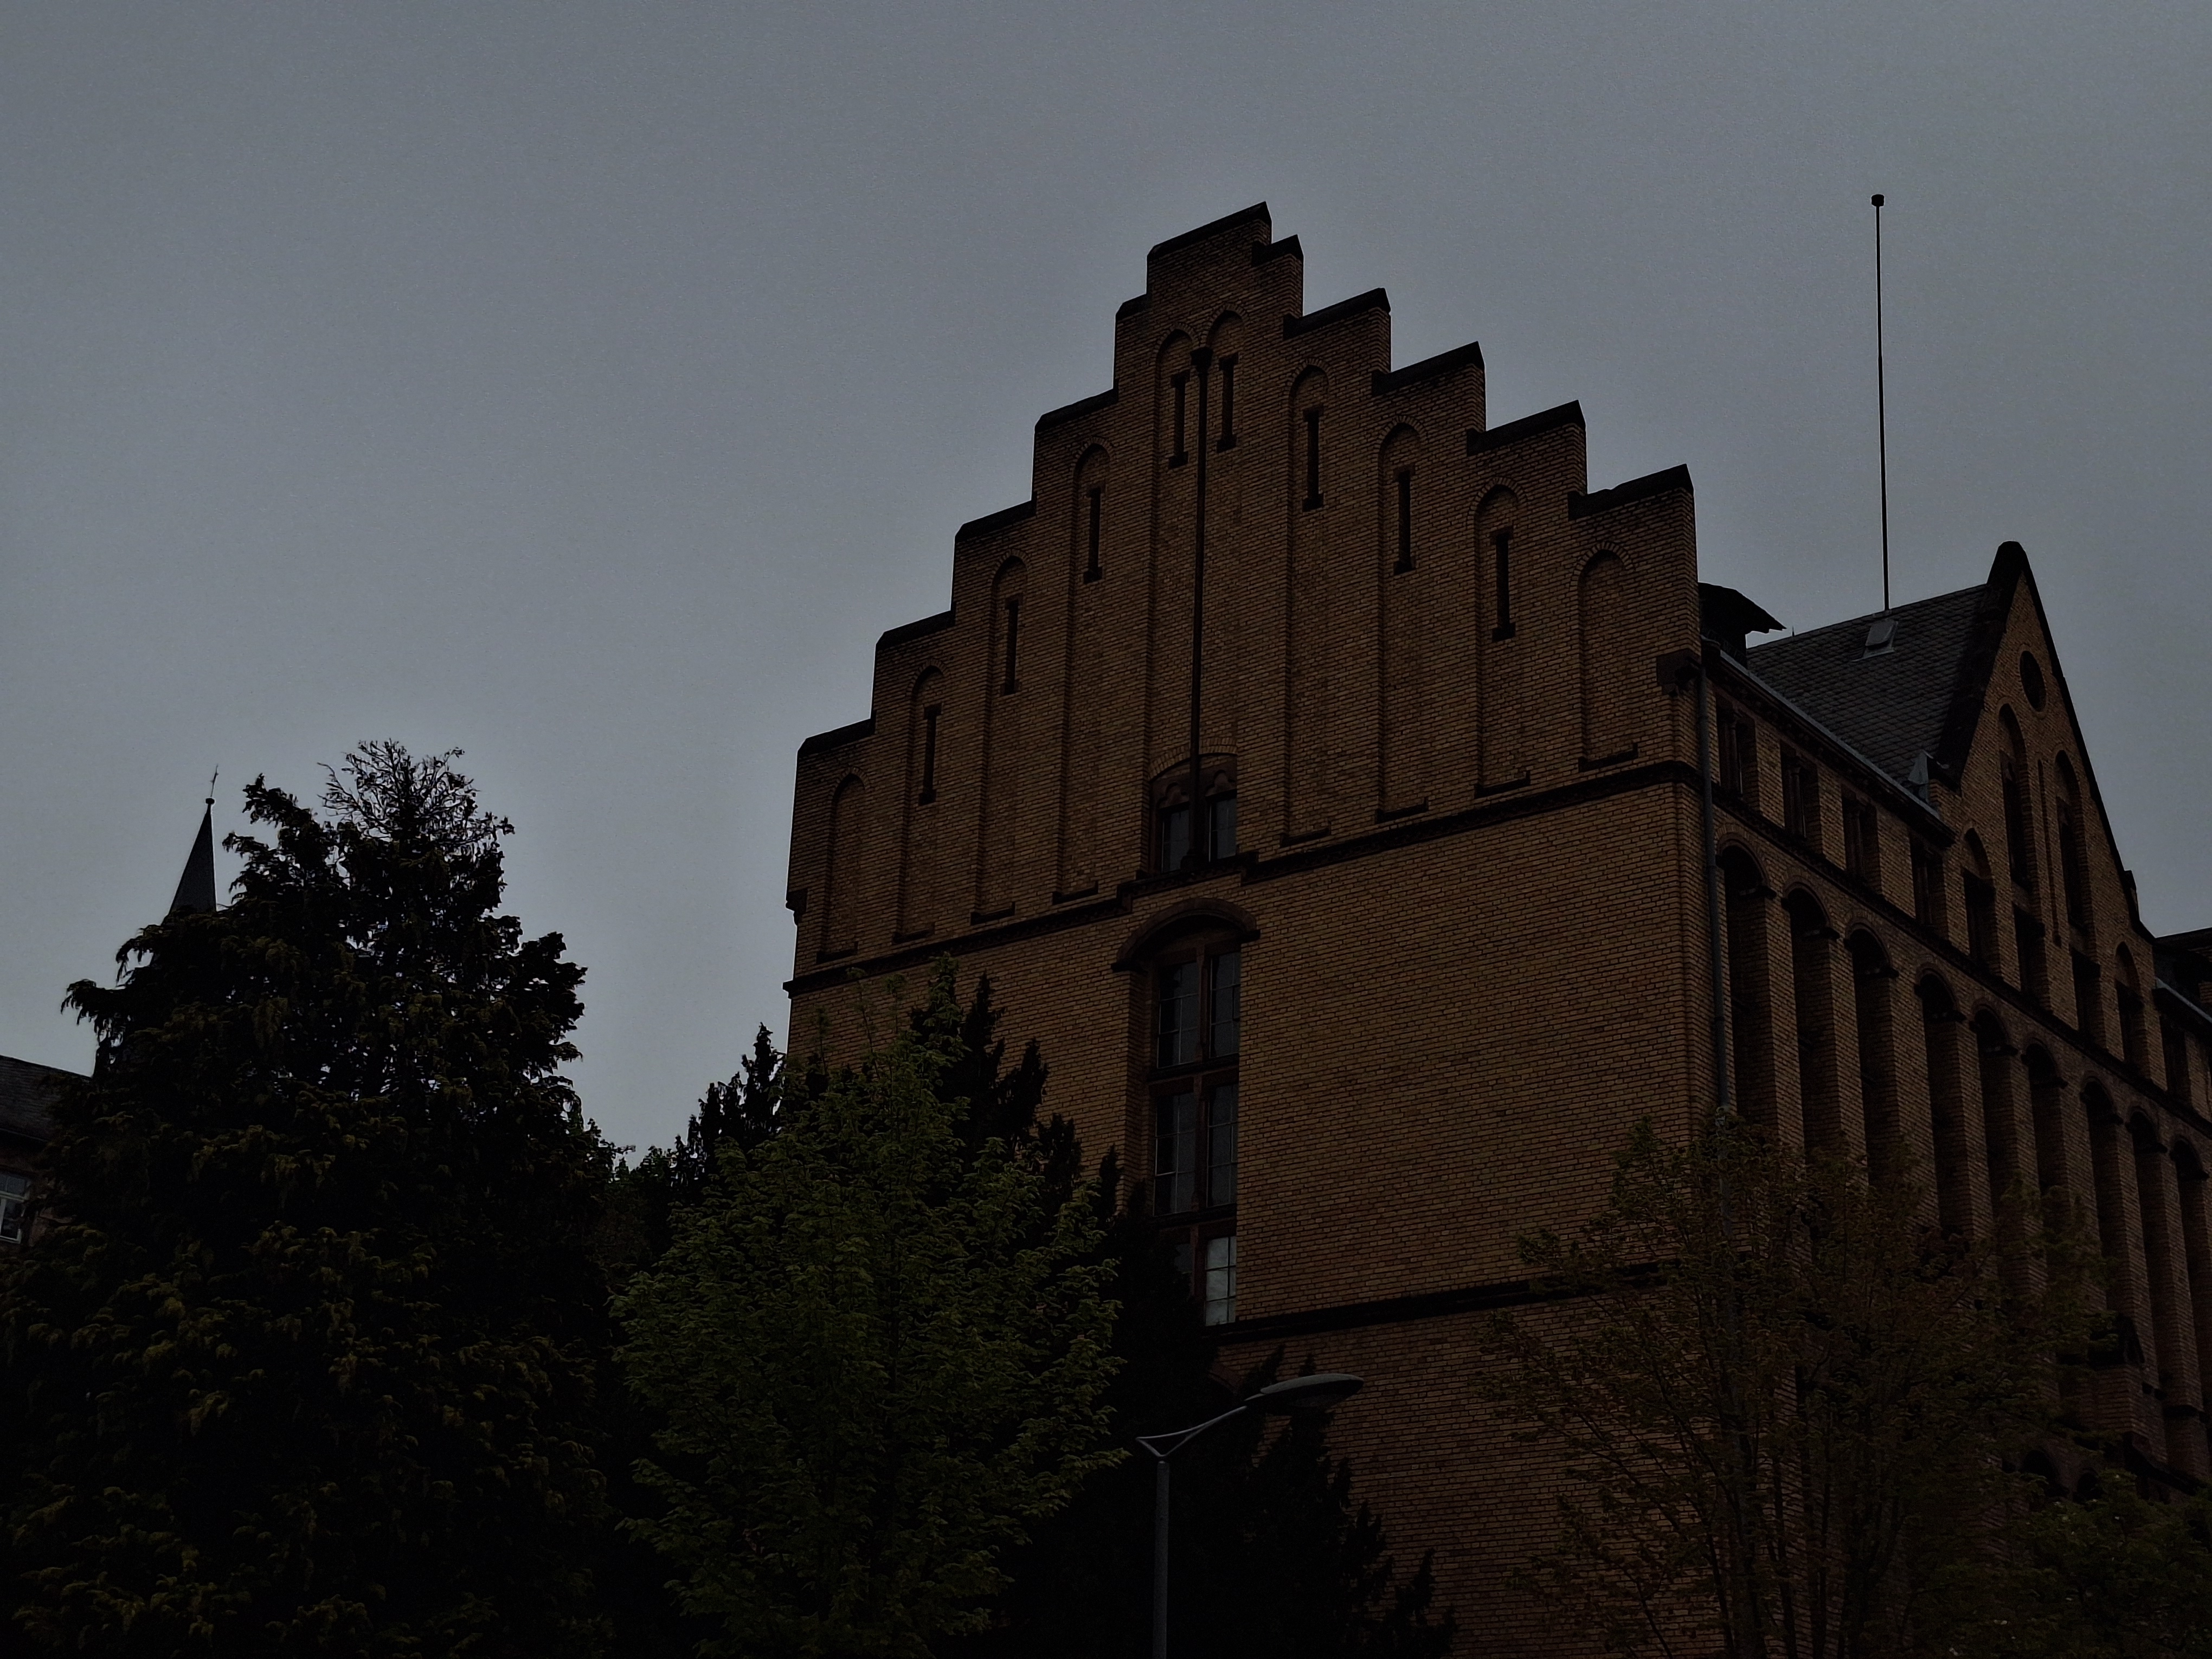
Building: Universitätsstraße 25